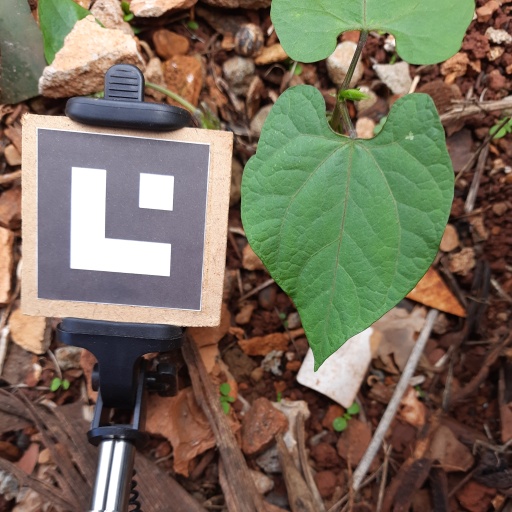
Observations: flat surface, no eating holes, under shade